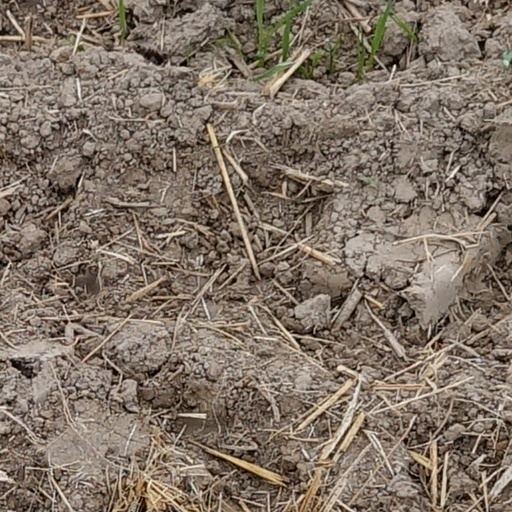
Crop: wheat